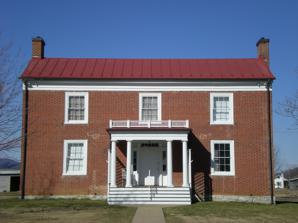
Building: Mansion House (McDowell, Virginia)
Country: United States of America
Year built: 1851
Historic house in Virginia, United States United States historic place Mansion House U.S. National Register of Historic Places Virginia Landmarks Register Show map of Virginia Show map of the United States Location VA 645, 161 Mansion House Rd., McDowell, Virginia Coordinates 38°20′19″N 79°29′30″W / 38.33861°N 79.49167°W / 38.33861; -79.49167 Area 1.1 acres (0.45 ha) Built 1851 ( 1851 ) Architectural style Greek Revival NRHP reference No. 05001619 VLR No. 045-0004 Significant dates Added to NRHP January 31, 2006 Designated VLR December 7, 2005 Mansion House is a historic home located at McDowell , Highland County, Virginia . It was built in 1851, and is a two-story, three-bay, L-shaped brick dwelling in the Greek Revival style. It has a central-passage/single-pile-plan. Also on the property are a contributing frame shed, and the sites of a log kitchen structure and outbuilding. The house served as an American Civil War hospital in the time around the Battle of McDowell on May 8, 1862. In 1886, the building was sold to James and Mary Bradshaw, who operated it as a hotel until 1930. It was listed on the National Register of Historic Places in 2006. The house is now owned by the Highland County Historical Society and operated as the Highland County Museum . References